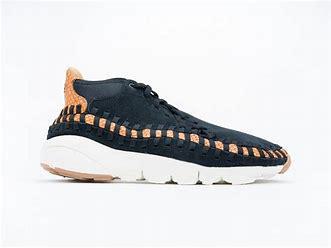
Brand: Nike
Model: Air Footscape Woven Chukka